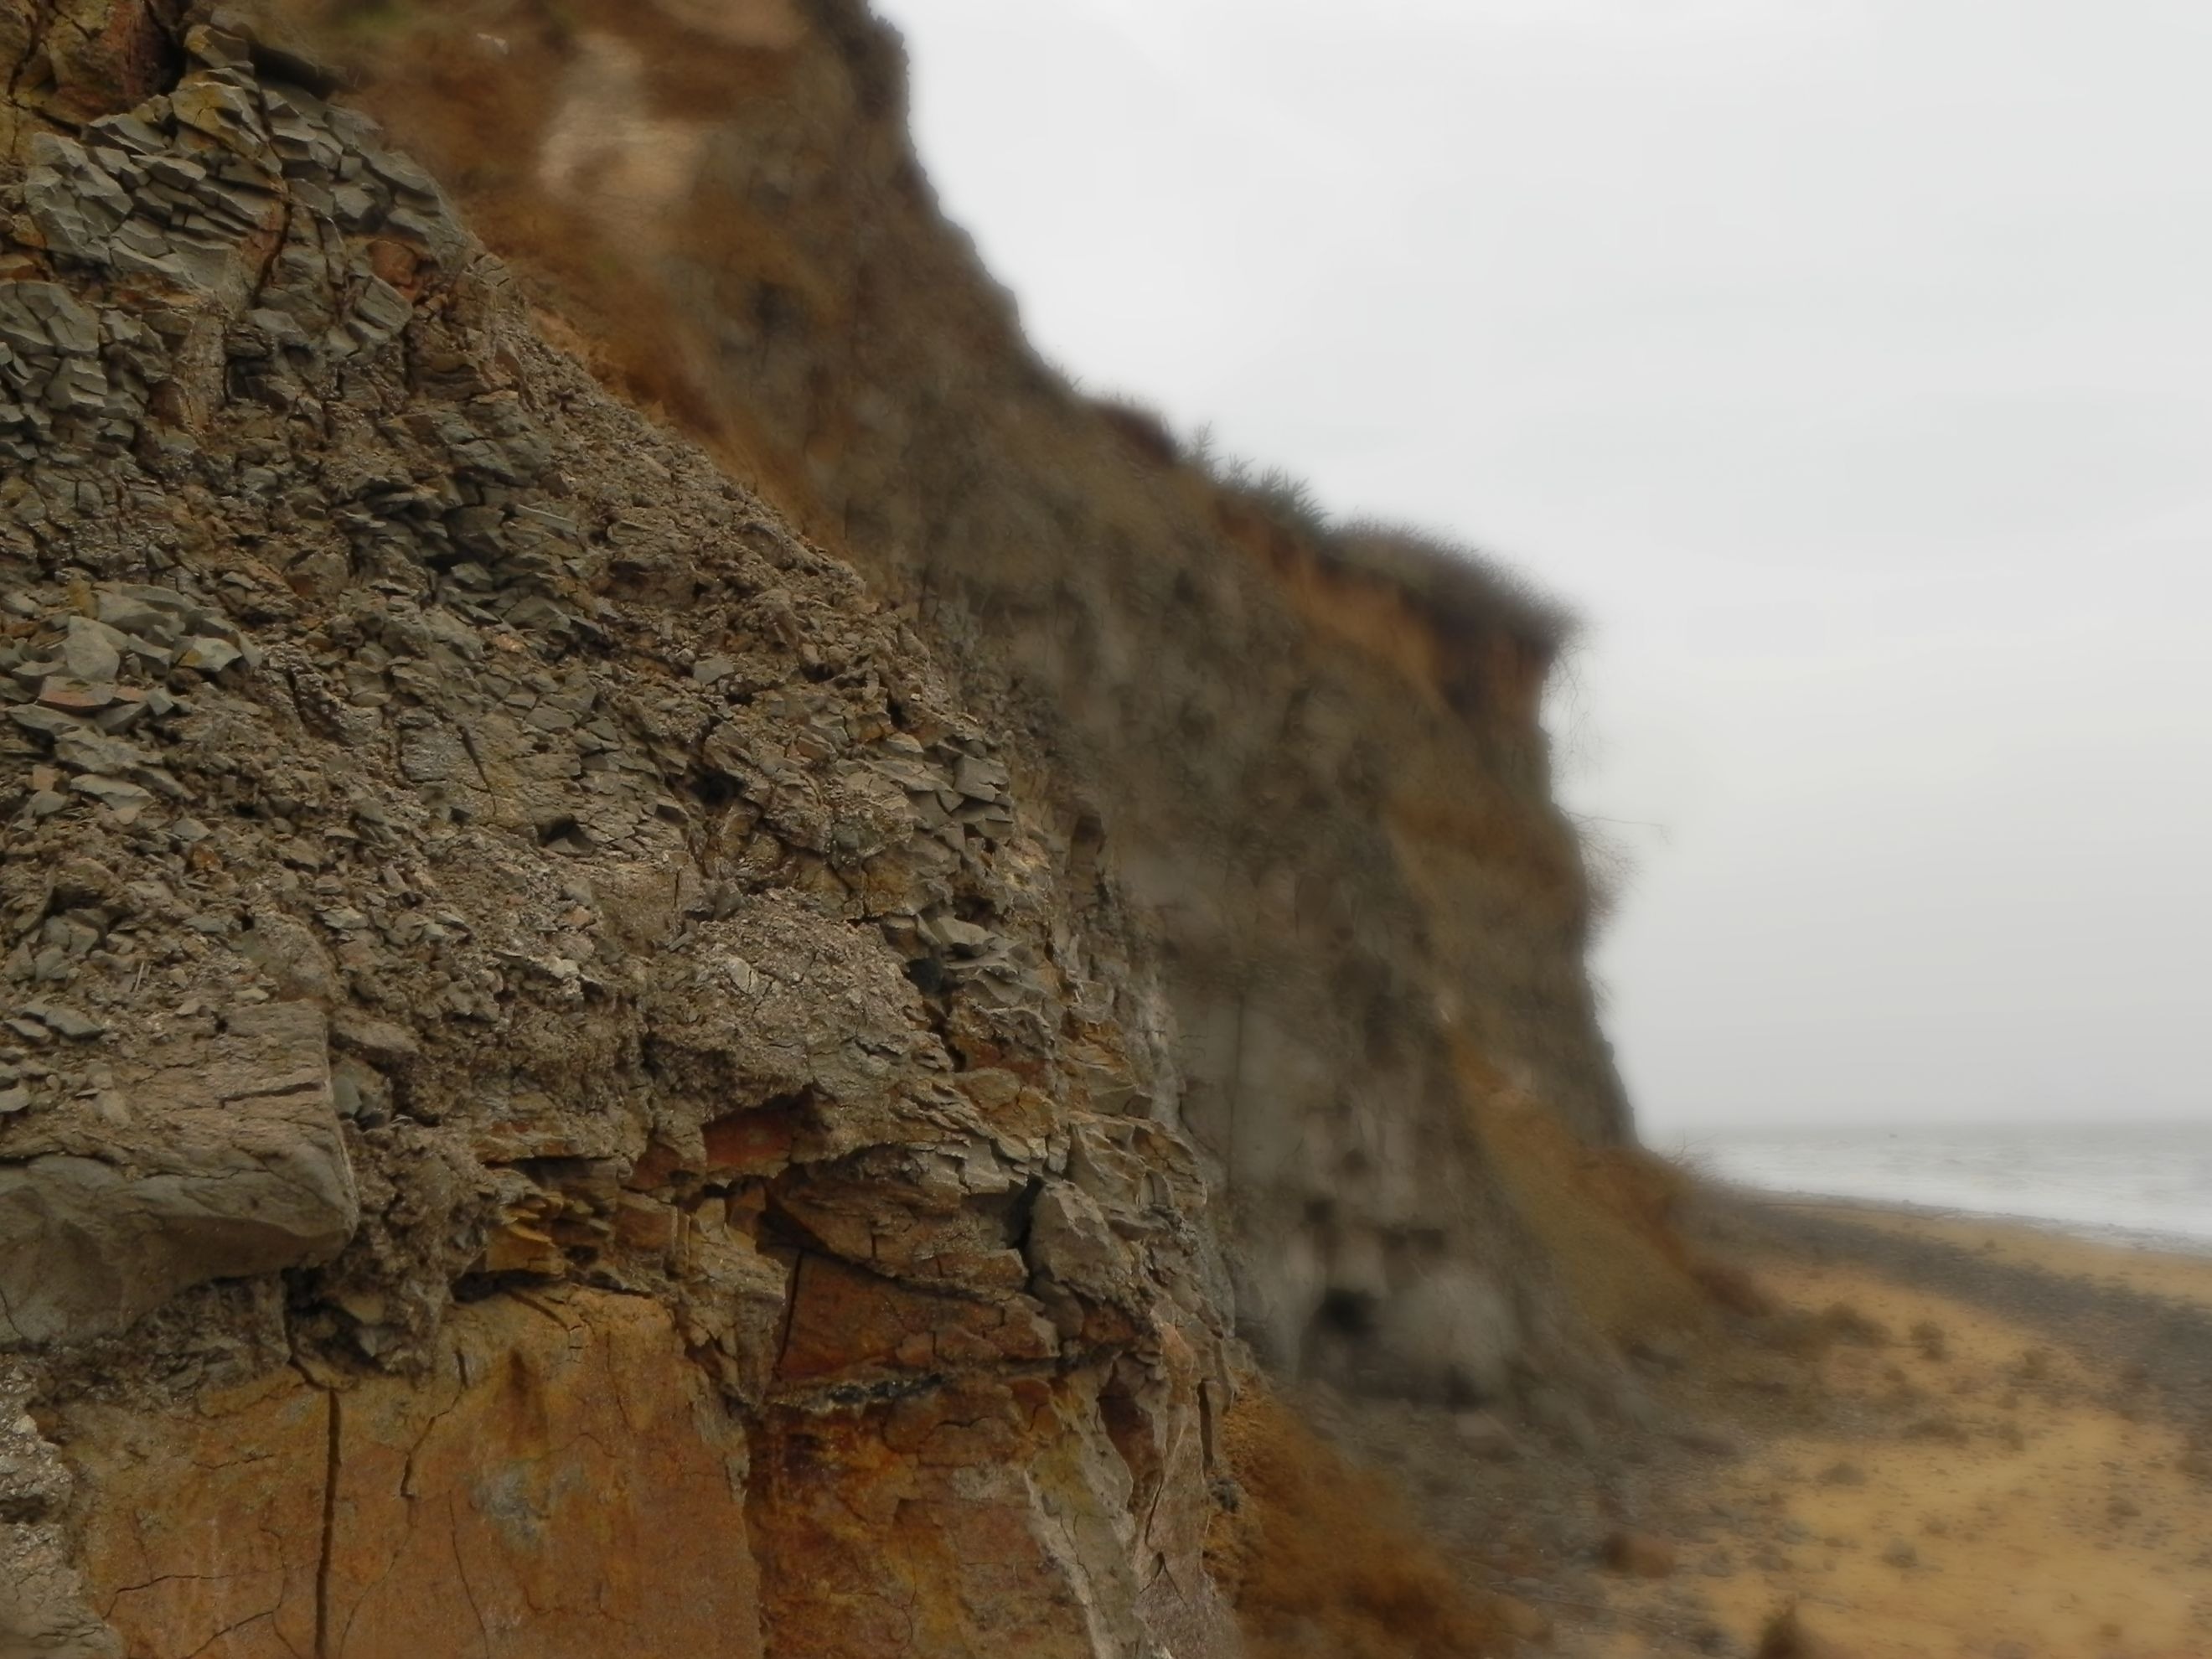
sea, coast, sand, rock, wood, shore, formation, cliff, soil, erode, terrain, material, geology, wadi, crumble, ancient history, walton